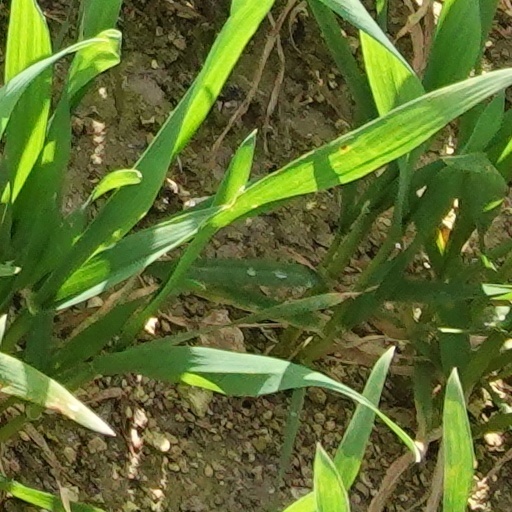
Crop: wheat